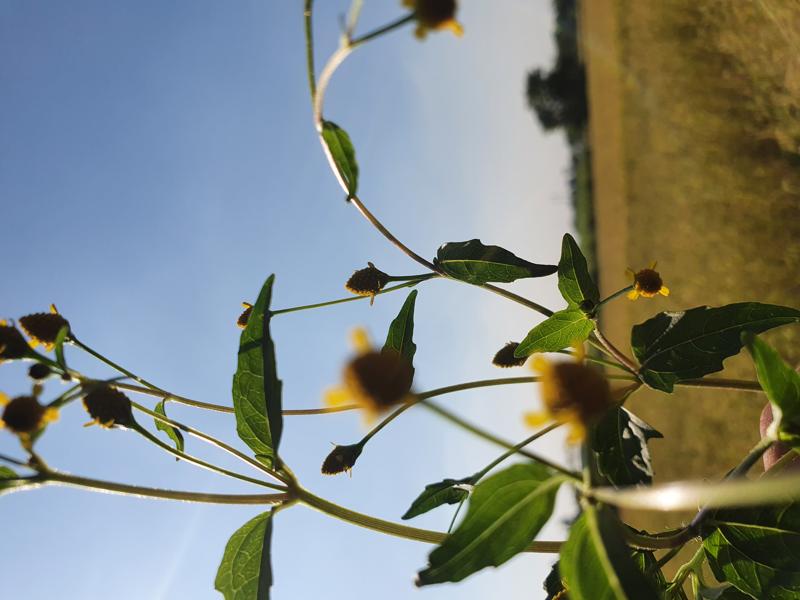
Weed species: Synedrella nodiflora